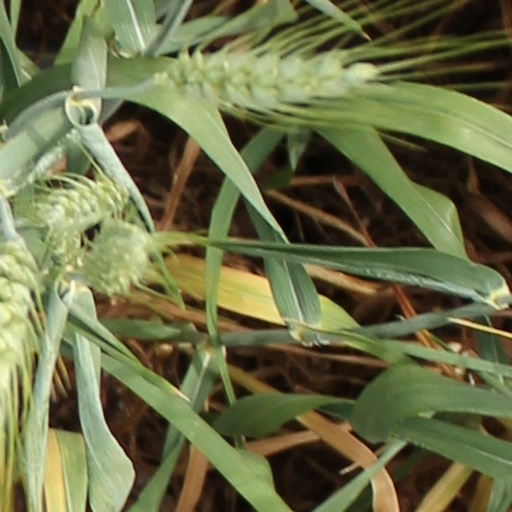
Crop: wheat